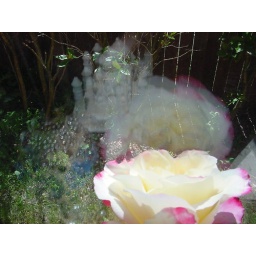
if only to reachthrough a rose-tinted glass the one golden cherished idealclutched in the knotted handof an exhausted, grail-seeking knight